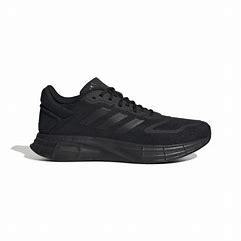
Brand: Adidas
Model: Duramo 10